Skeuomorph

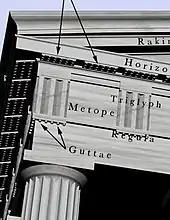
Triglyph and guttae in the Doric order; traditionally seen as recreating in stone functional features of the wooden Greek temples that preceded them.

A skeuomorph (also spelled skiamorph) is a derivative object that retains ornamental design cues (attributes) from structures that were necessary in the original. Skeuomorphs are typically used to make something new feel familiar in an effort to speed understanding and acclimation. They employ elements that, while essential to the original object, serve no pragmatic purpose in the new system, except for identification. Examples include pottery embellished with imitation rivets reminiscent of similar pots made of metal and a software calendar that imitates the appearance of binding on a paper desk calendar.